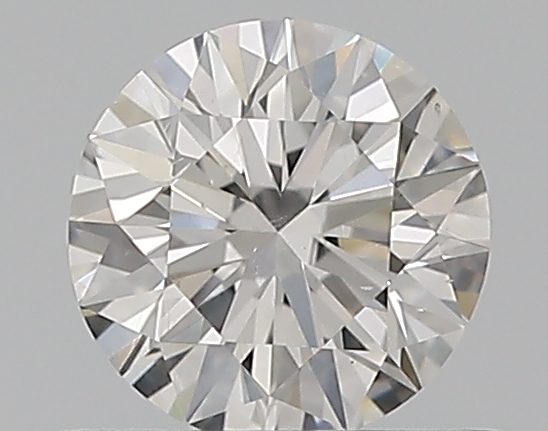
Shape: round
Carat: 0.5
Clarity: SI1
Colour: F
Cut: EX
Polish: EX
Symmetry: VG
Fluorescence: N
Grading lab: GIA
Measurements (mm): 5.06 x 5.1 x 3.16